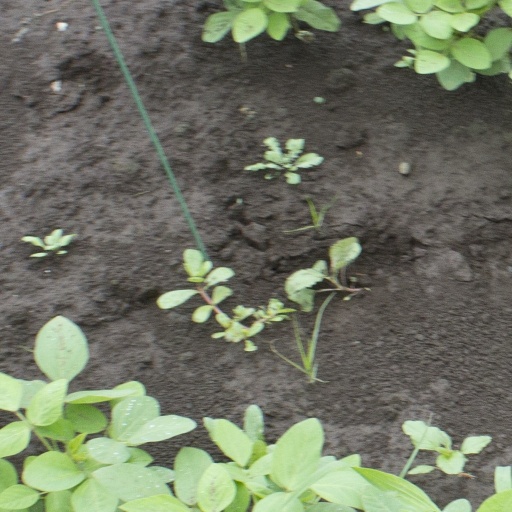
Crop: soybean